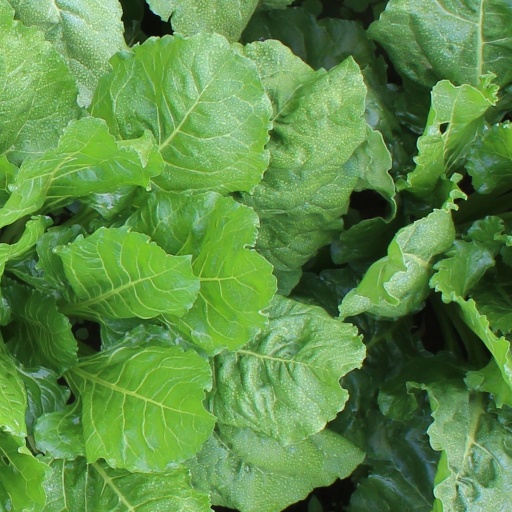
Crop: sugar beet